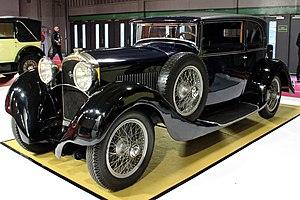
La Peugeot type 174 coupé chauffeur est un modèle d'automobile Peugeot de 1923.